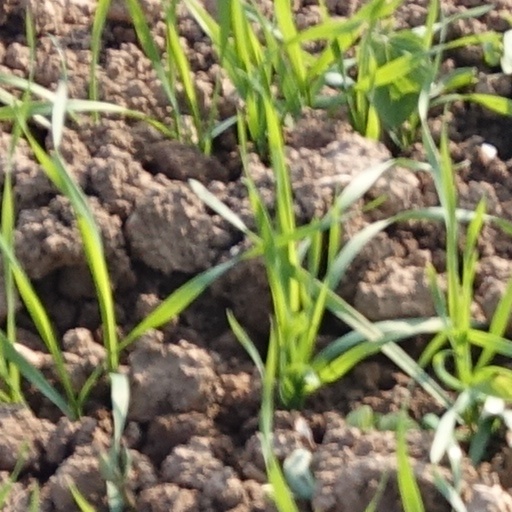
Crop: wheat